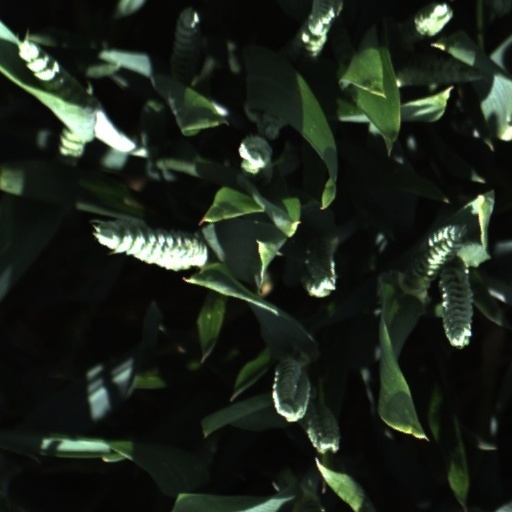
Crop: wheat